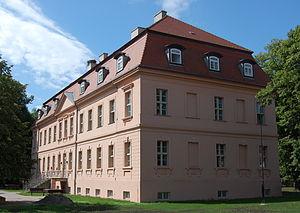
Le château de Straupitz est un petit château du Brandebourg de la commune de Straupitz dans la forêt de la Spree.